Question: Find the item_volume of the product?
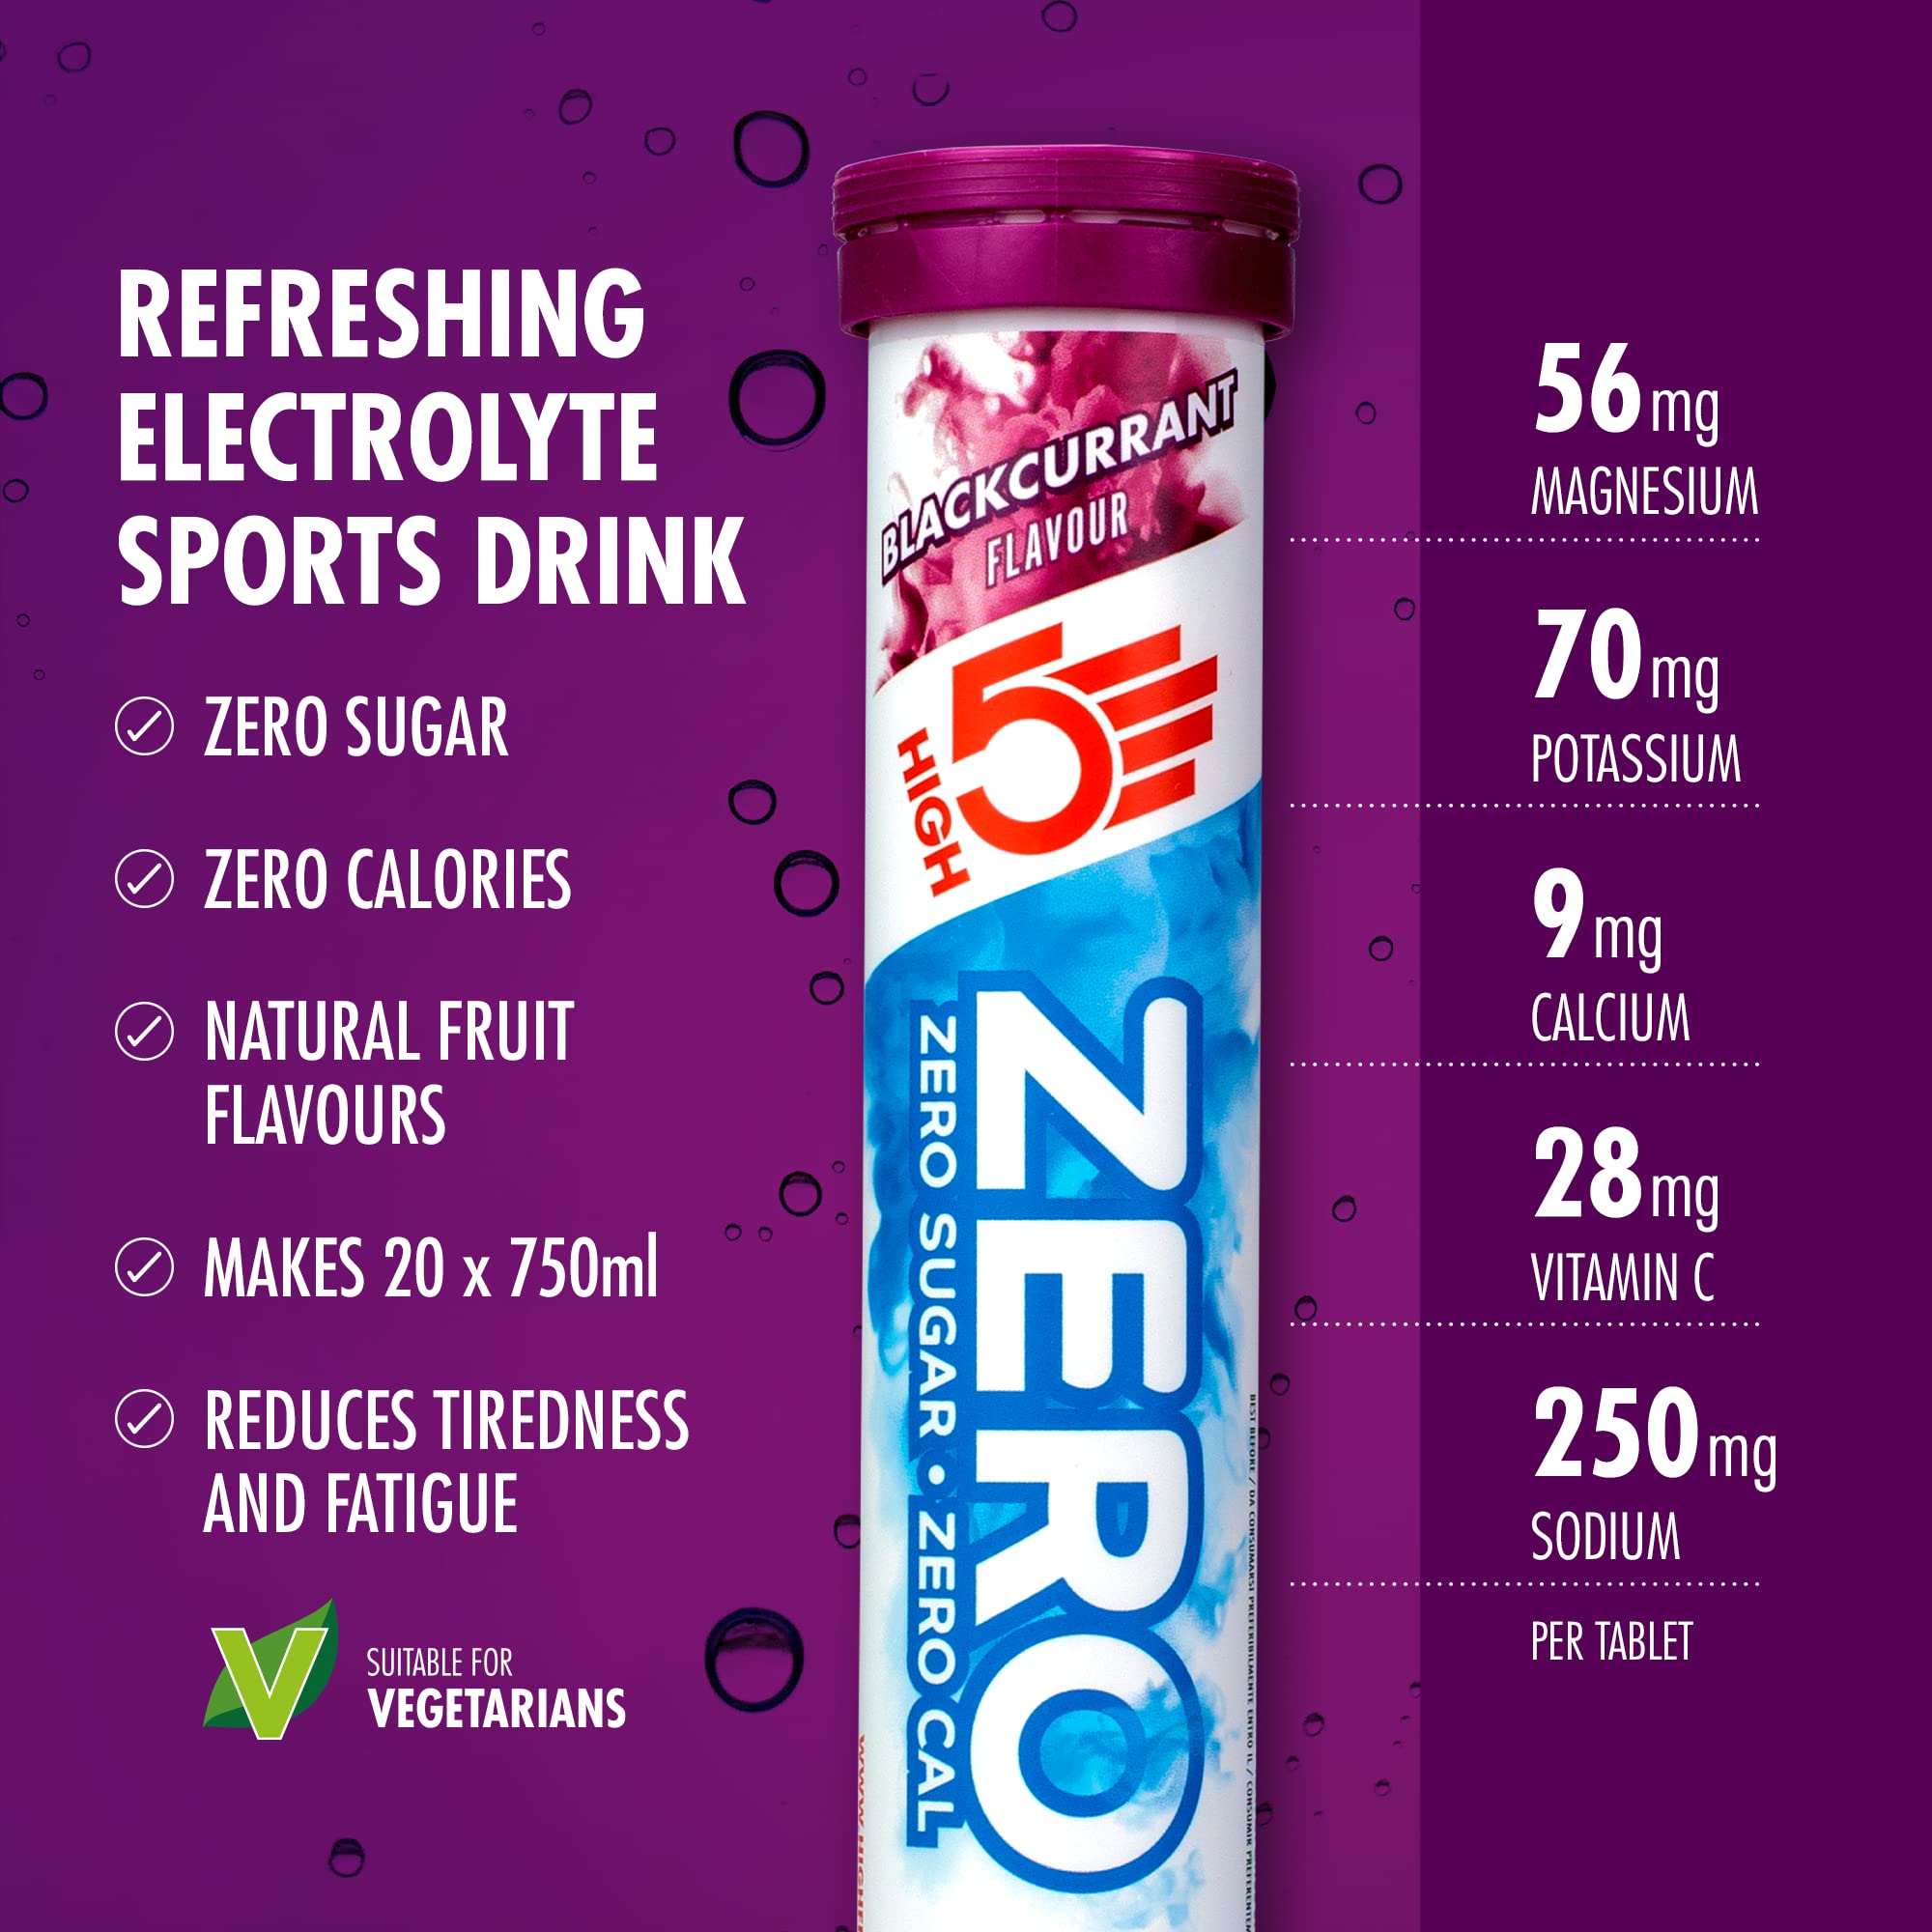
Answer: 750.0 millilitre